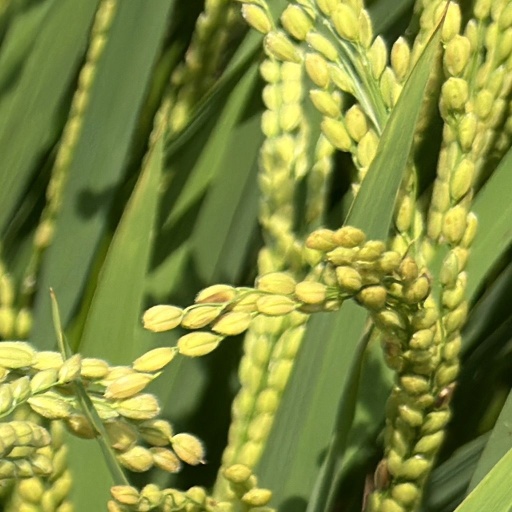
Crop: rice